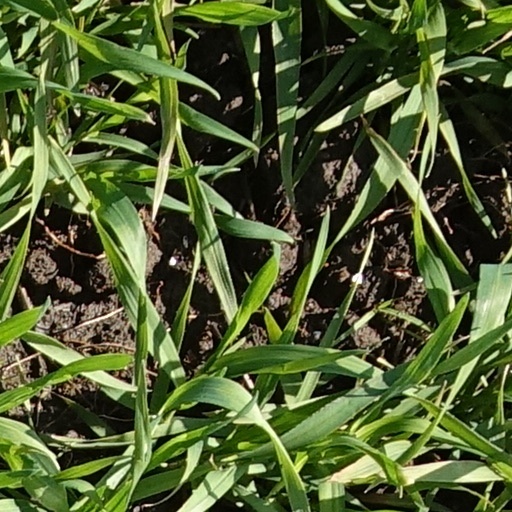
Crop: wheat